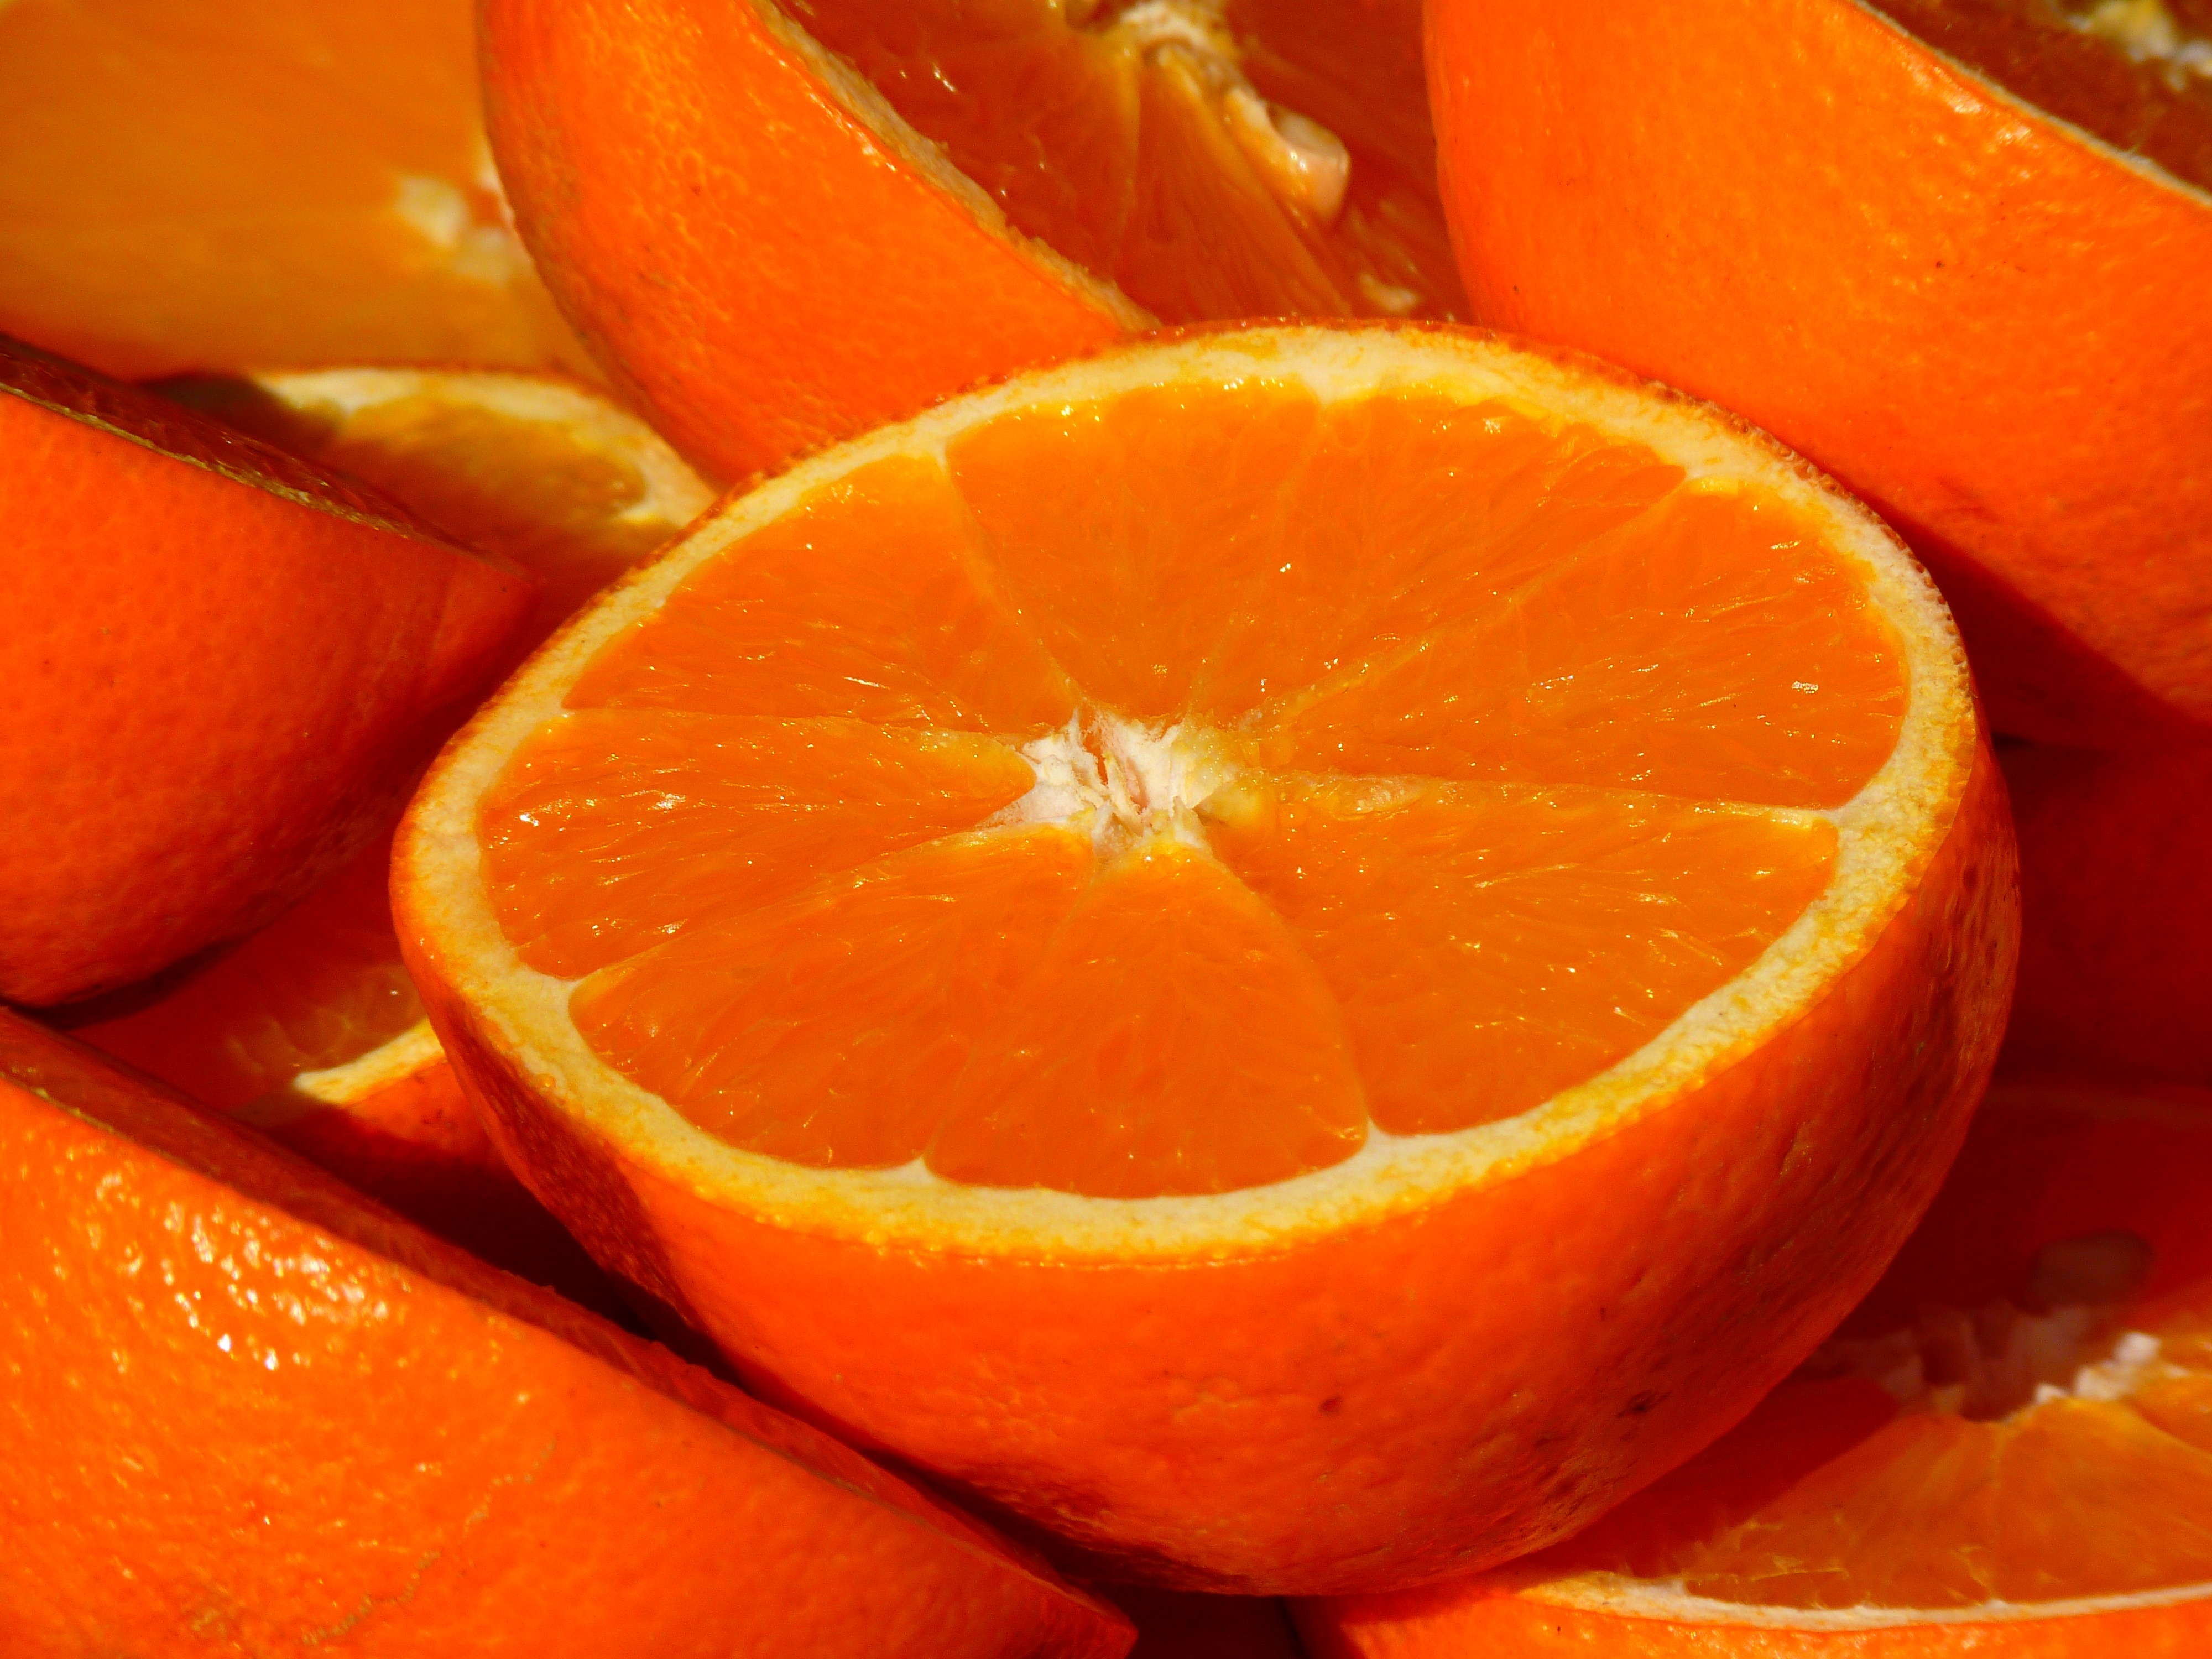
plant, fruit, orange, food, produce, juice, fruits, tangerine, calabaza, clementine, vitamins, citrus, citrus fruits, flowering plant, bitter orange, mandarin orange, land plant, tangelo